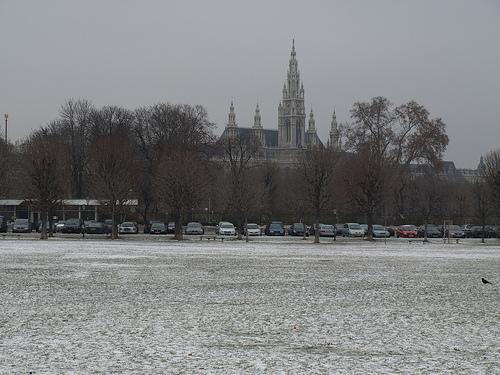
Weather: snow or frosty